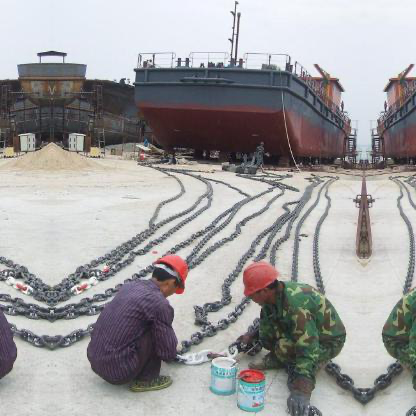
Objects in the image:
label: helmet
label: helmet